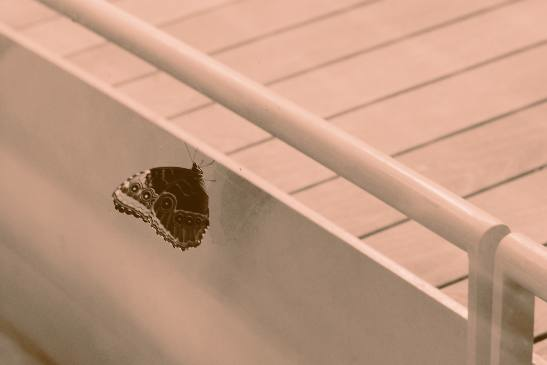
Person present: No